Kaohsiung

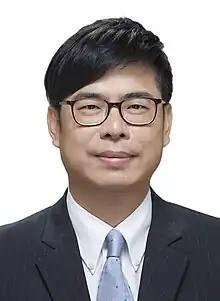
Chen Chi-mai, the incumbent Mayor of Kaohsiung

Kaohsiung is home to many night markets, such as Jin-Zuan Night Market, Liuhe Night Market, Ruifeng Night Market, Zhonghua Street Night Market, and the Kaisyuan Night Market. Other attractions include the Cijin Tianhou Temple, Dome of Light of Kaohsiung MRT's Formosa Boulevard Station, the Kaohsiung Mosque and the Tower of Light of Sanmin District.